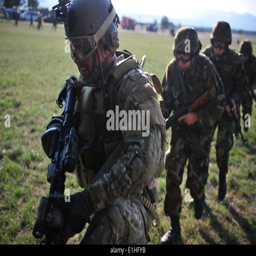
a member , left , leads member aboard a helicopter before